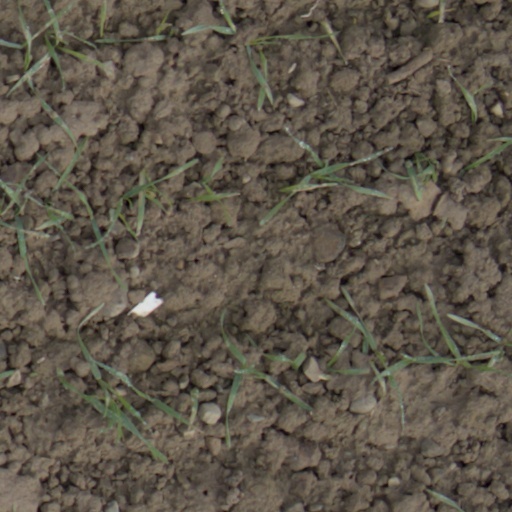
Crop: wheat